Lafayette College

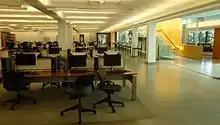
Skillman Library Computer Lab

Lafayette College offers a Bachelor of Arts (B.A.) degree in 37 fields. Lafayette also offers 14 Bachelor of Science (B.S.) degrees, 10 in areas of science and seven in fields of engineering. Its most popular majors, by 2021 graduates, were: